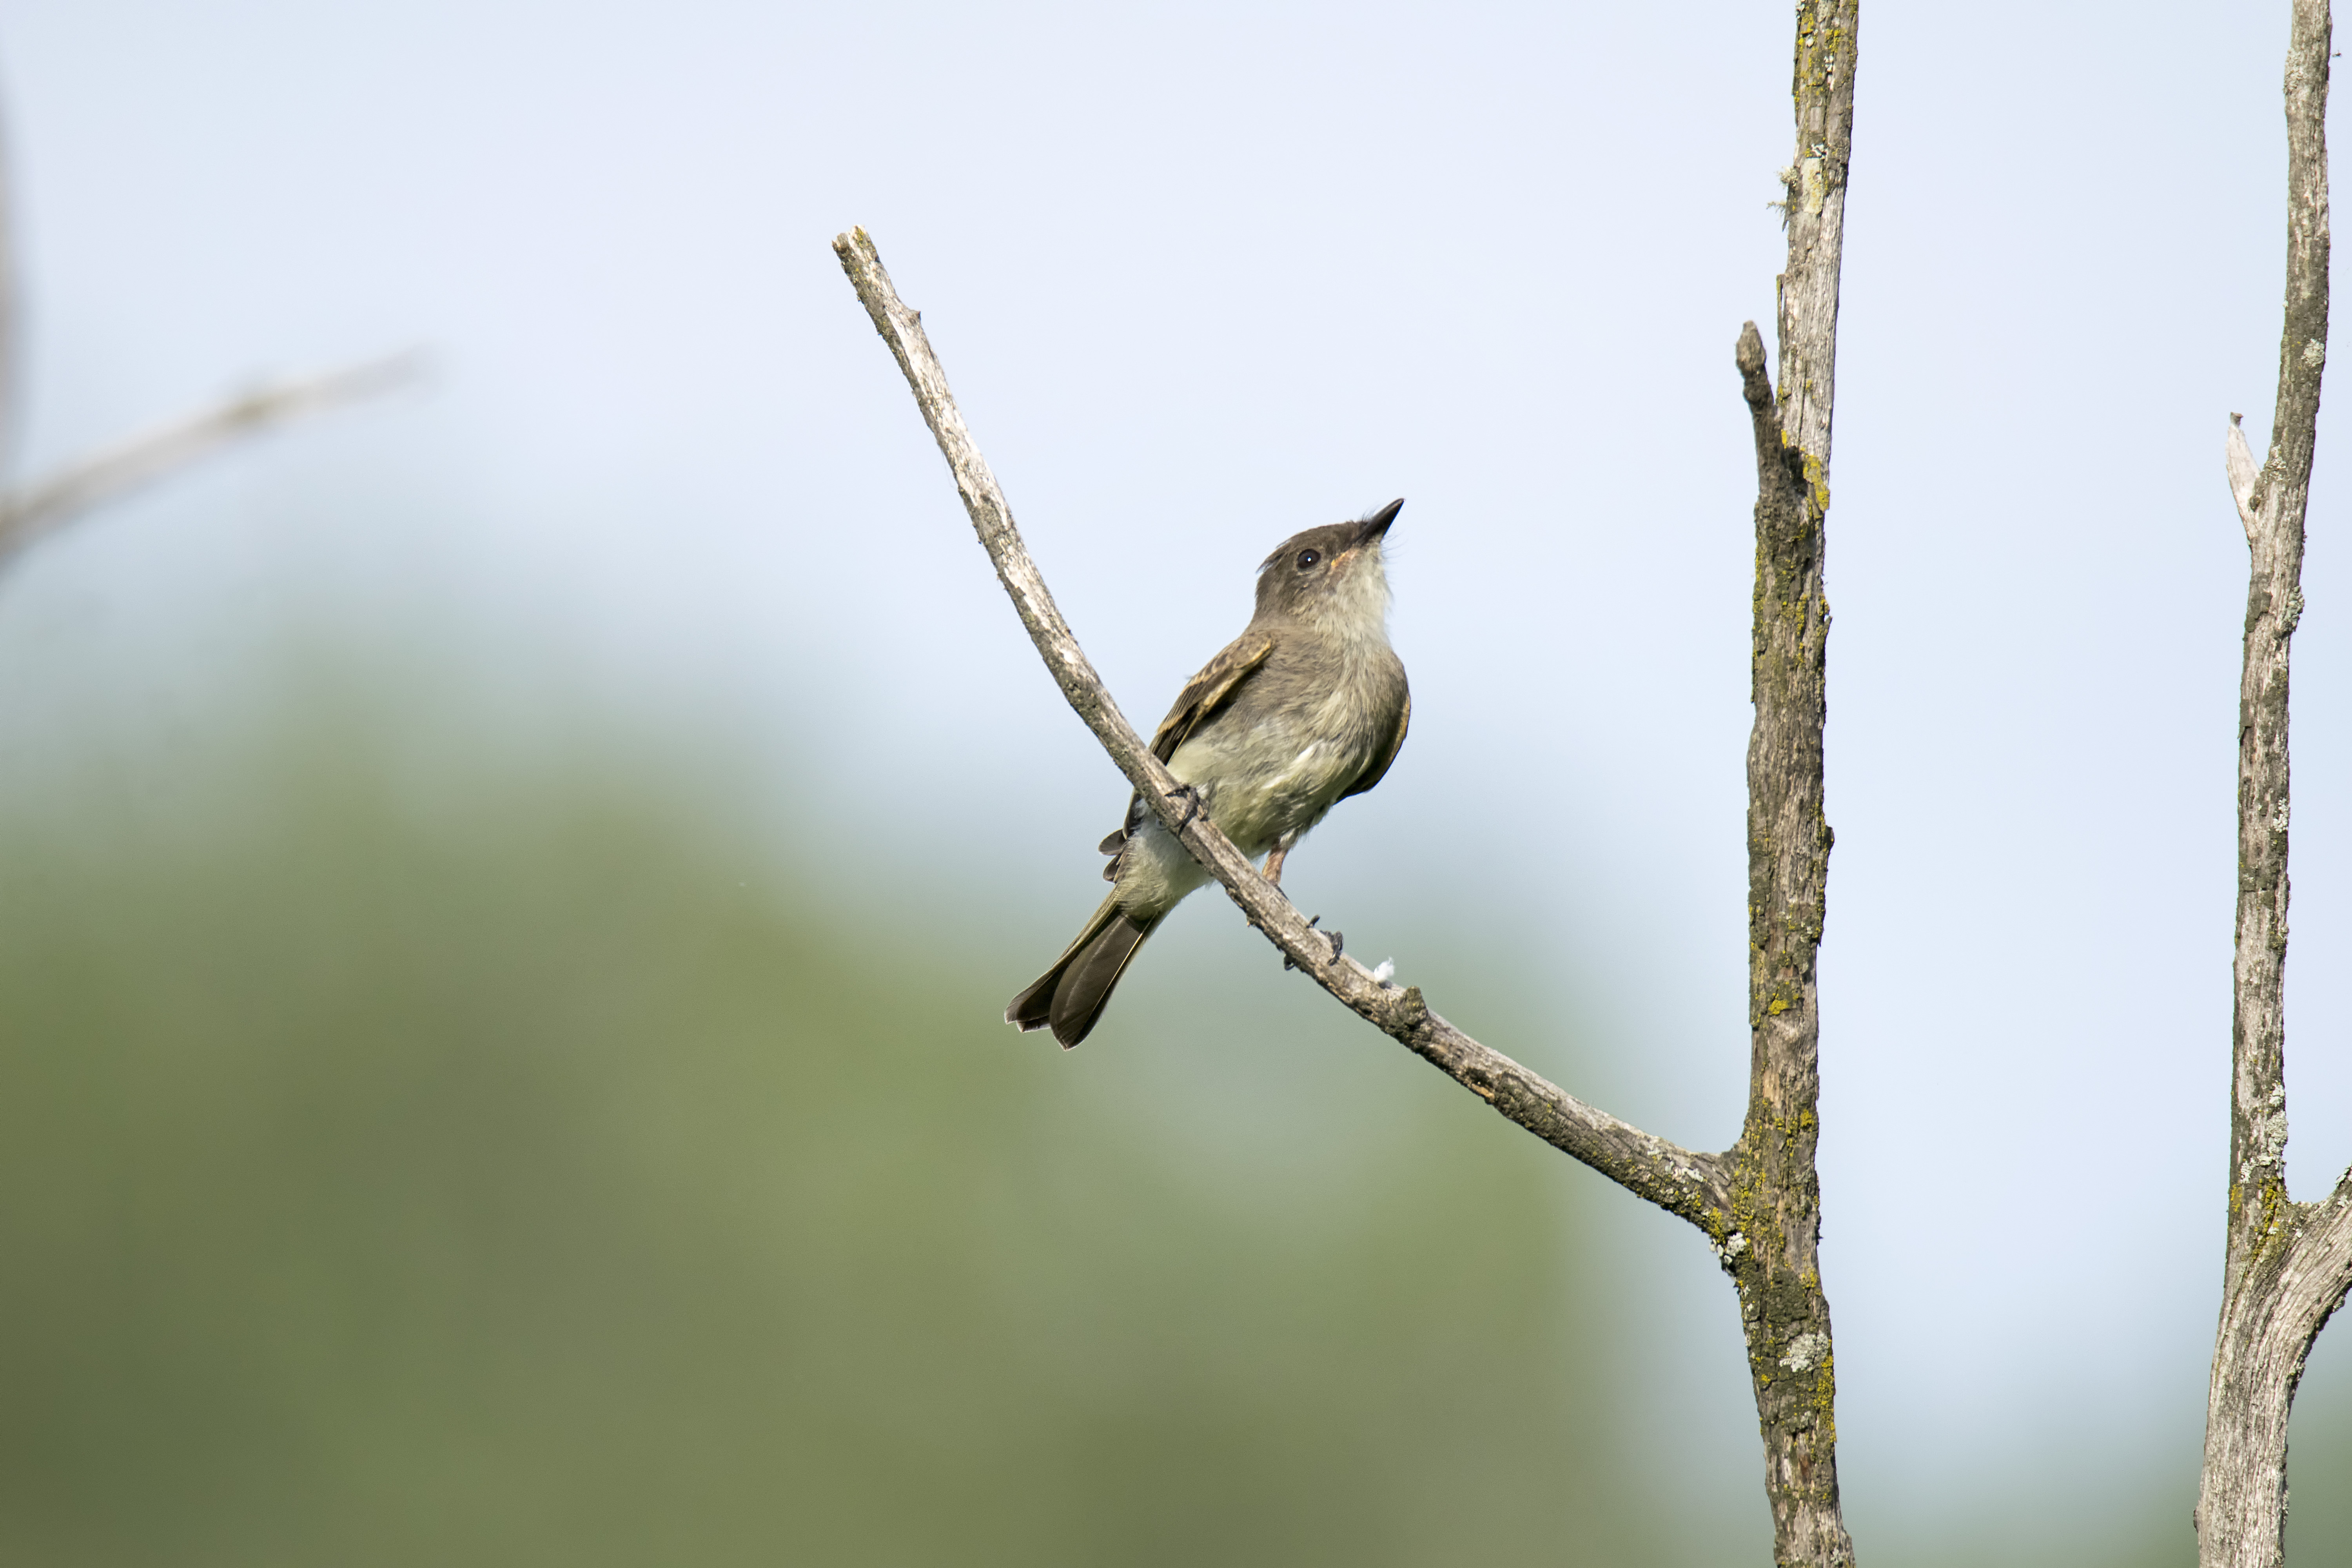
nature, branch, bird, wildlife, beak, fauna, twig, close up, canada, vertebrate, eastern, quebec, sherbrooke, oiseau, moucherolle, phoebe, wren, ph bi, perching bird